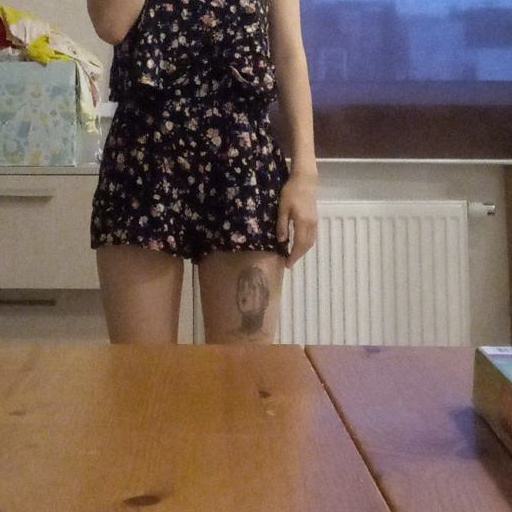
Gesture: no_gesture